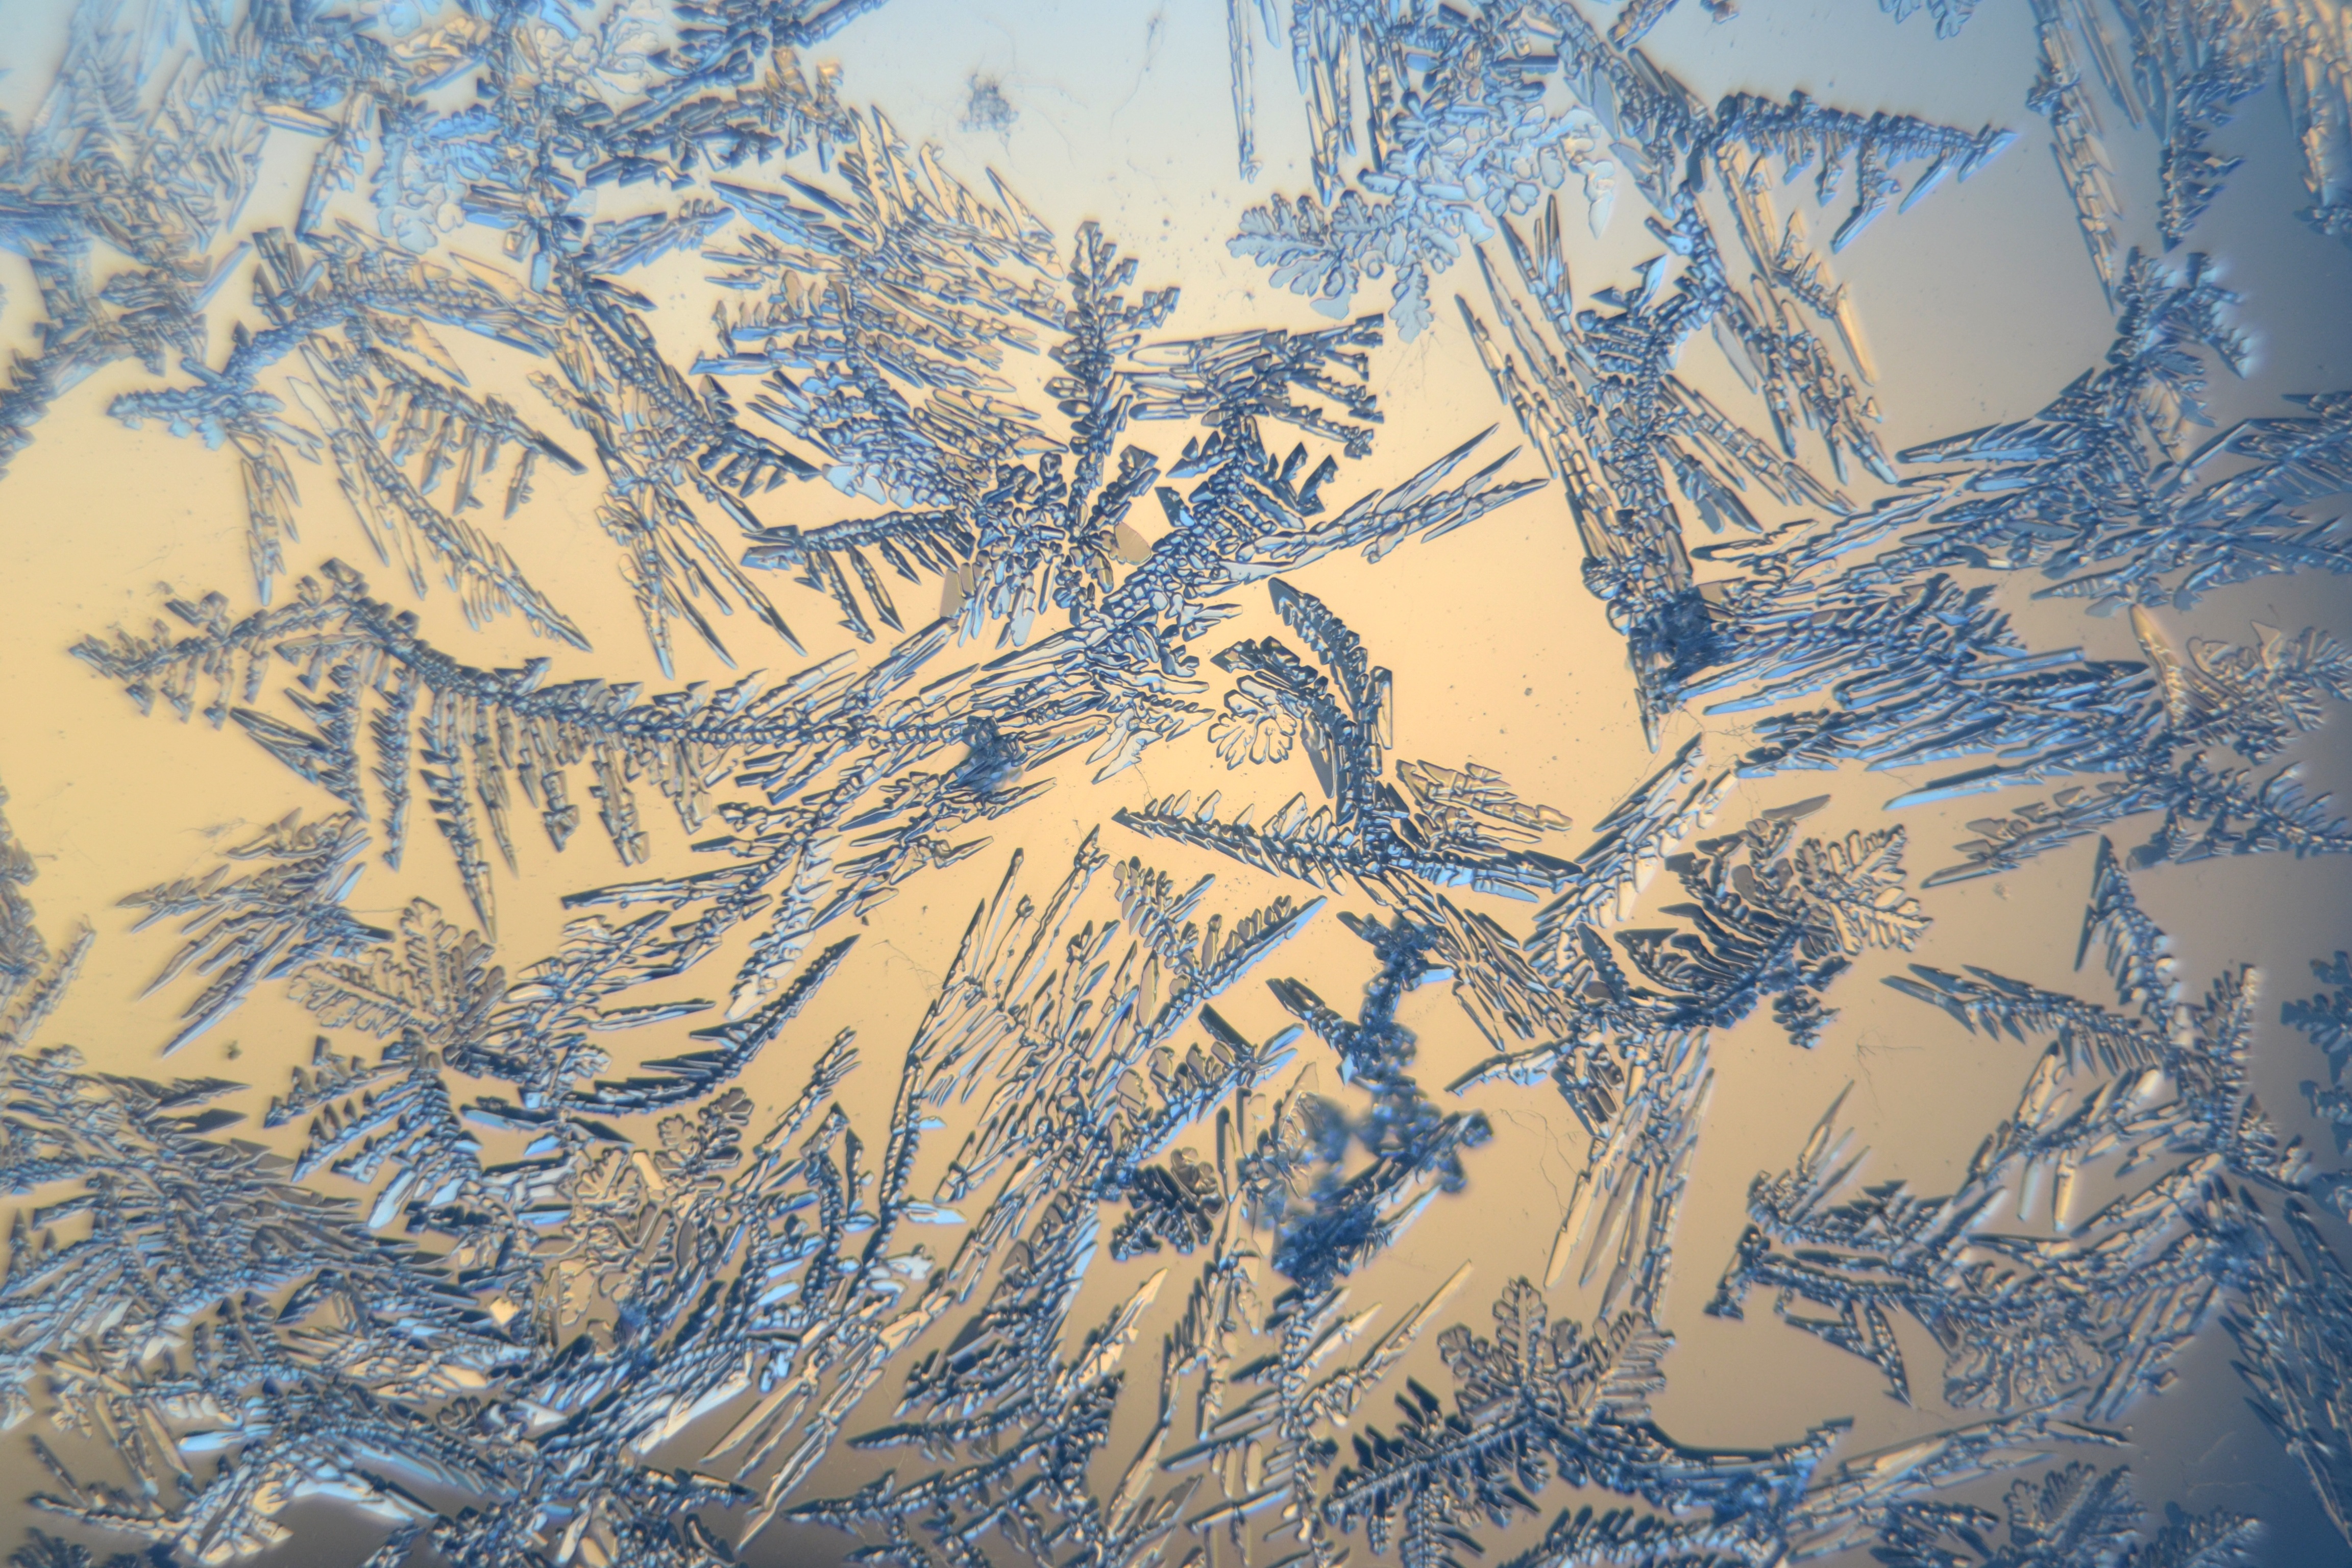
tree, branch, snow, winter, frost, ice, macro, frozen, season, sketch, drawing, frosty, piste, freezing, snow crystals, geological phenomenon